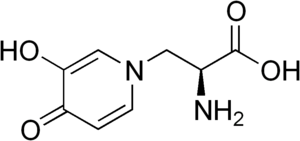
La mimosine ou β-3-hydroxy-4 pyridone est un alcaloïde. Découverte originellement dans Mimosa pudica, certains autres membres du genre Mimosa en contiennent aussi.
Un acide aminé est un acide carboxylique qui possède également un groupe fonctionnel amine. De tels composés organiques ont donc à la fois un groupe carboxyle –COOH et un groupe amine, par exemple une amine primaire –NH₂ ou une amine secondaire –NH–. Dans le monde vivant, on connaît environ 500 acides aminés, dont environ 149 sont présents dans les protéines. Ces acides aminés peuvent être classés de nombreuses manières différentes : on les classe ainsi souvent en fonction de la position du groupe amine par rapport au groupe carboxyle en distinguant par exemple les acides α-aminés, β-aminés, γ-aminés ou δ-aminés ; on peut également les classer en fonction de leur polarité, de leur point isoélectrique ou de leur nature aliphatique, aromatique, cyclique ou à chaîne ouverte, voire de la présence de groupes fonctionnels autres que le carboxyle et l'amine qui définissent cette classe de composés.